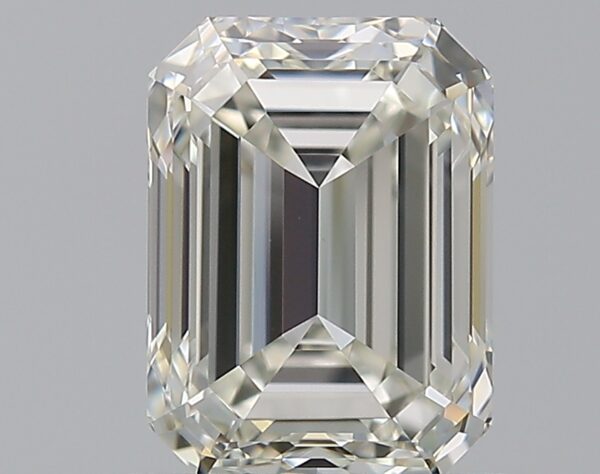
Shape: emerald
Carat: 1.01
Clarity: VVS2
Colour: J
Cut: EX
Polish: VG
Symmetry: VG
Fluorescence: N
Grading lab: GIA
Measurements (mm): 6.45 x 4.78 x 3.25